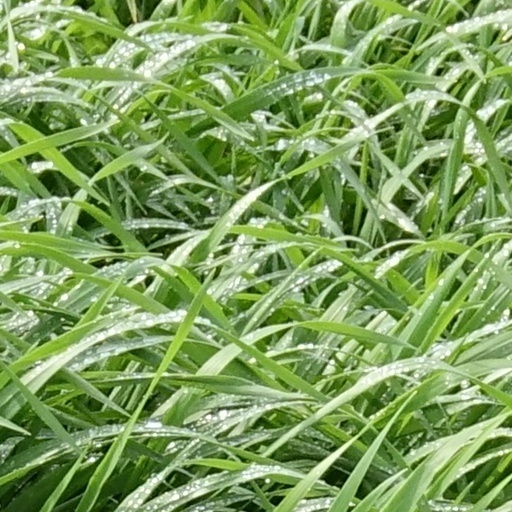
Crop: wheat